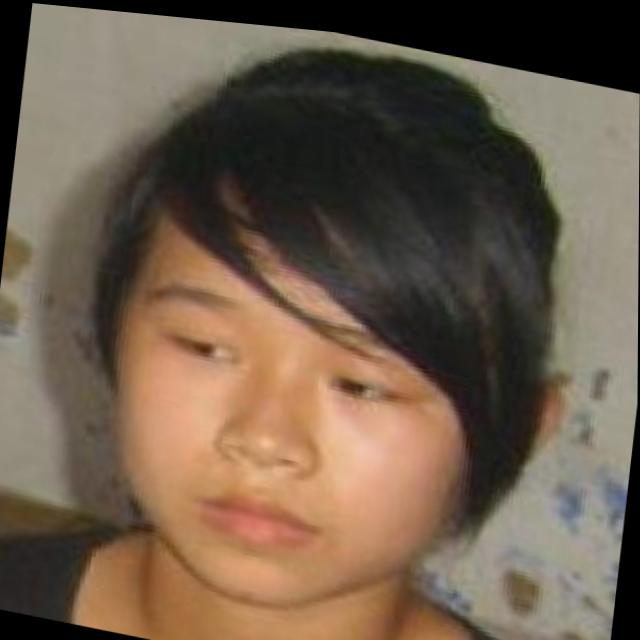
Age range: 0-12